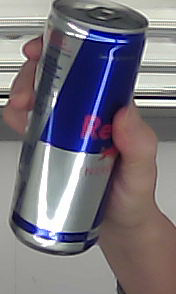
Product: redbull_energydrink